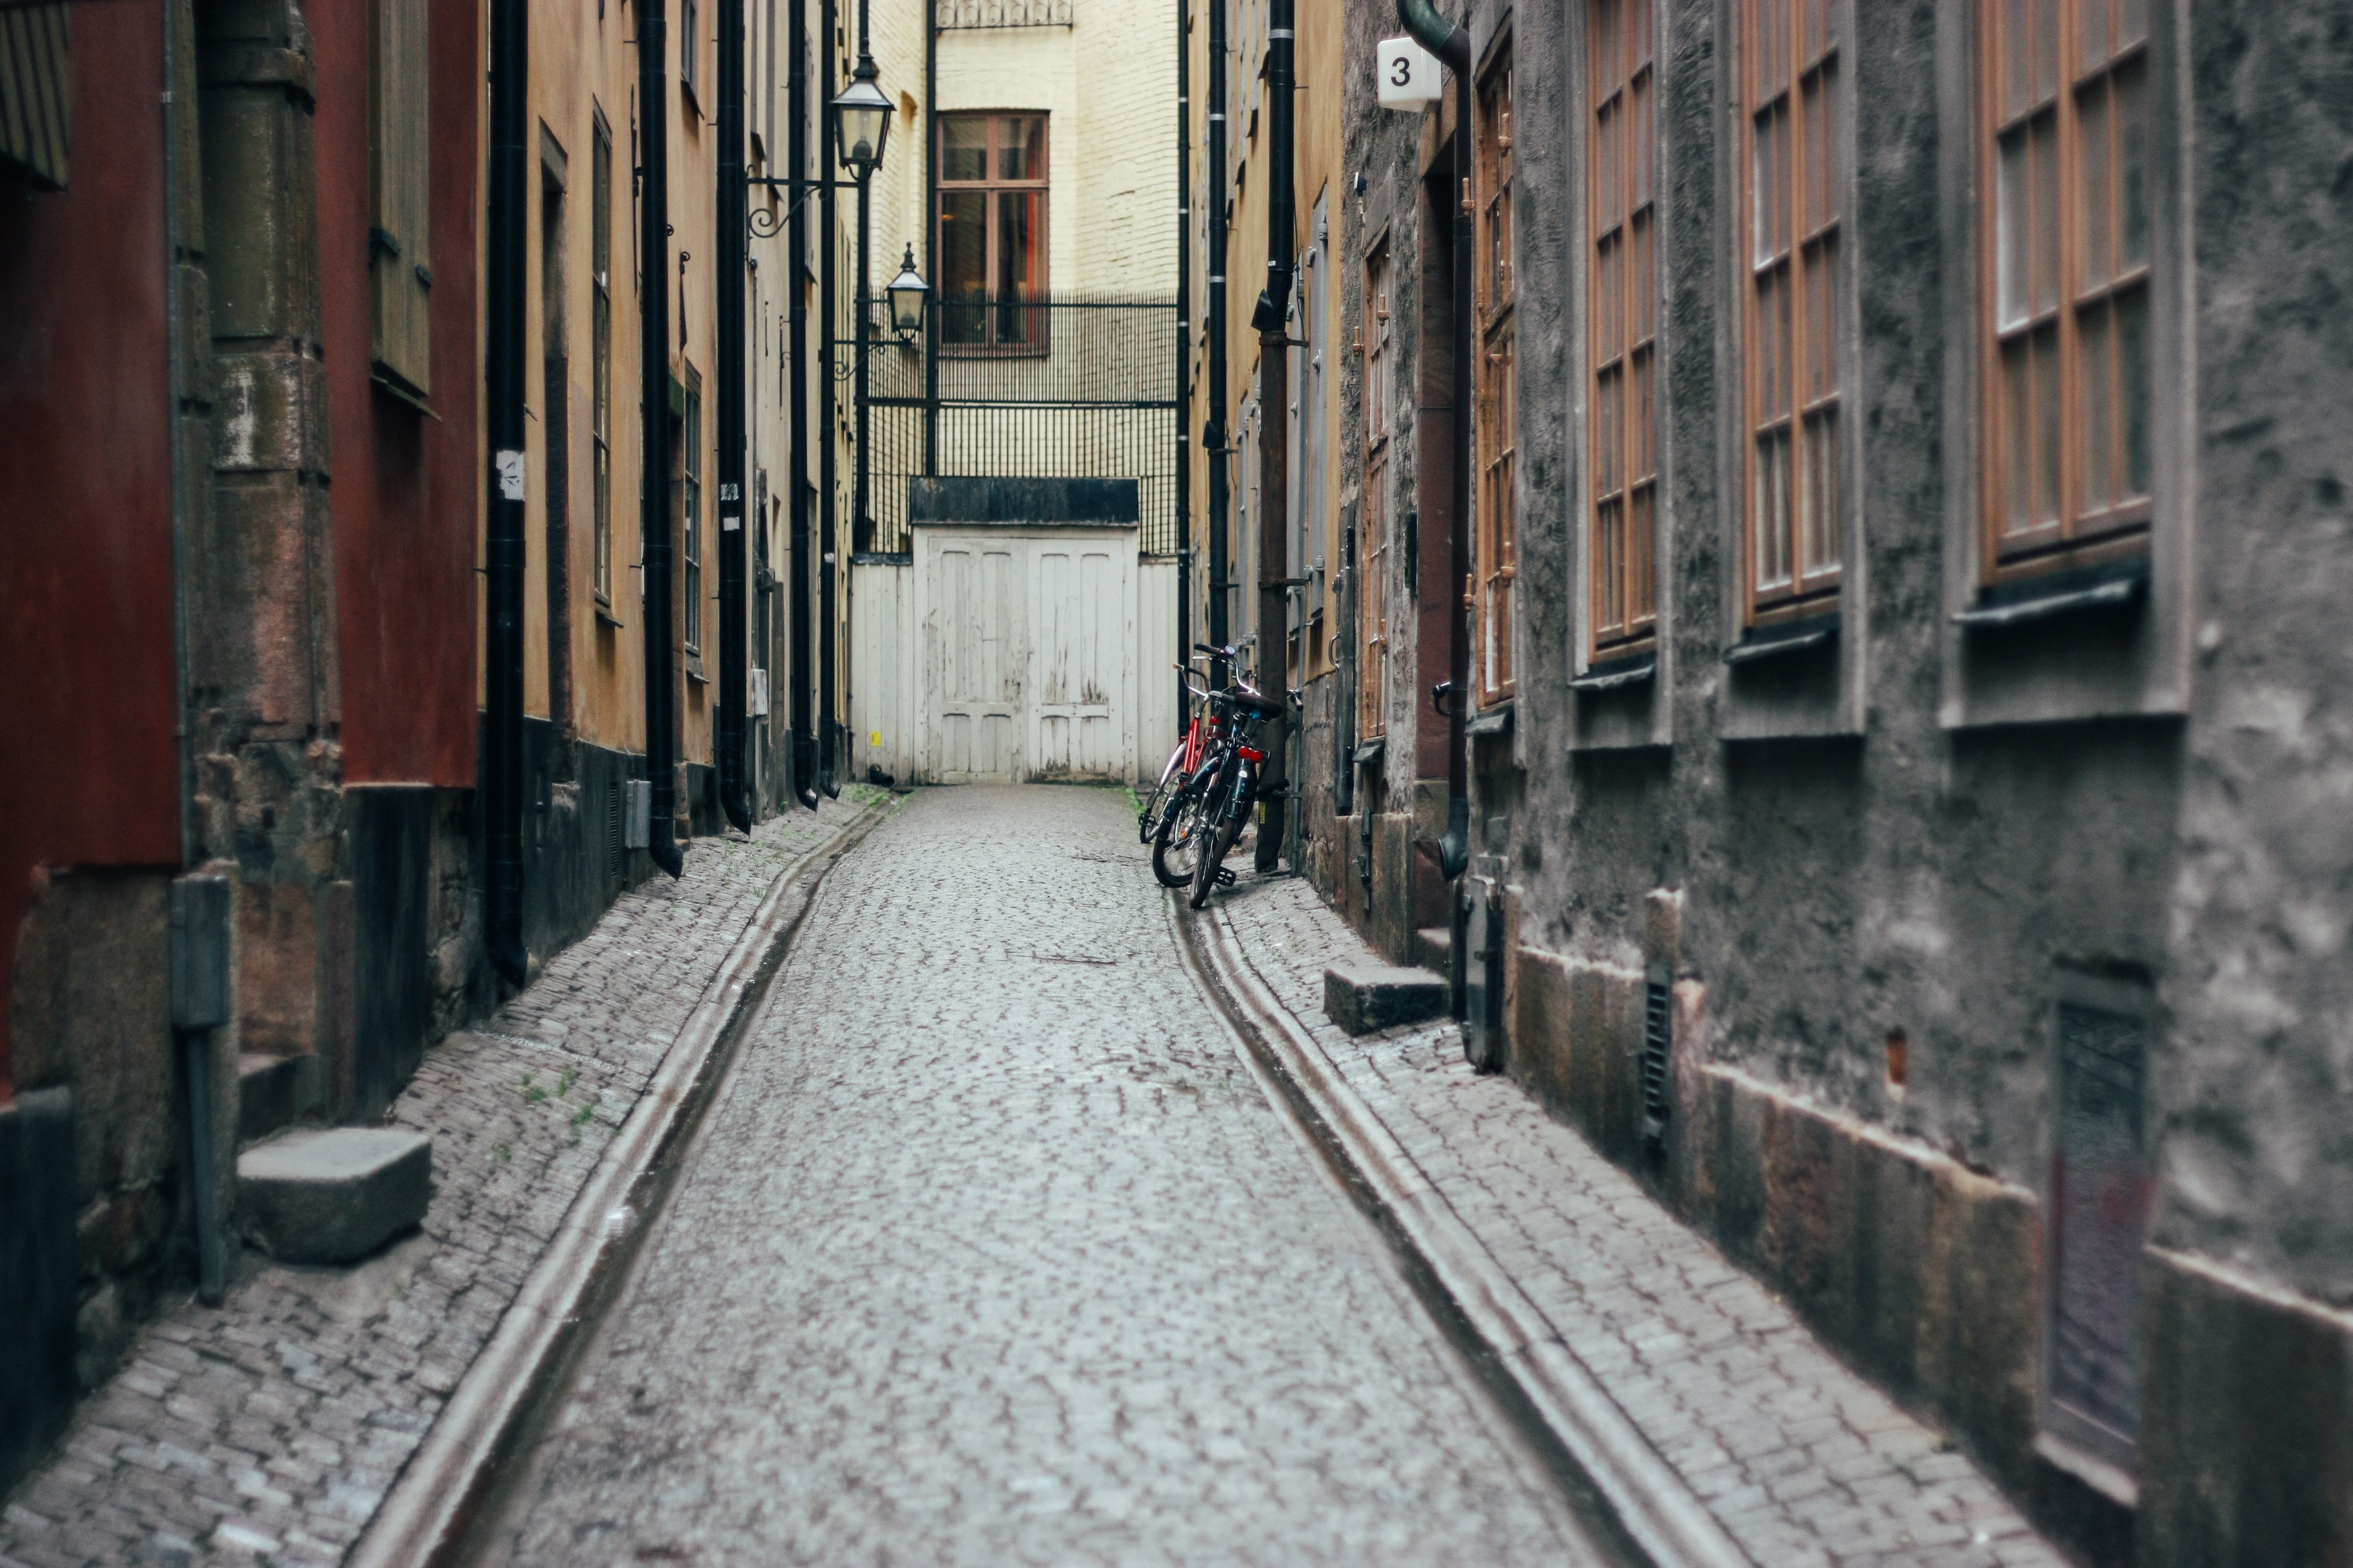
track, road, street, alley, tram, transport, vehicle, lane, public transport, infrastructure, residential area, rolling stock